Effects of Hurricane Maria in Puerto Rico

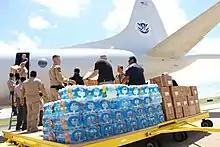
Relief supplies unloaded by U.S. Customs and Border Protection agents

One month after the hurricane, all hospitals were open, but most were on backup generators that provide limited power. About half of sewage treatment plants on the island were still not functioning. FEMA reported 60,000 homes needed roofing help, and had distributed 38,000 roofing tarps. The island's highways and bridges remained heavily damaged nearly a month later. Only 392 miles of Puerto Rico's 5,073 miles of road were open. A month later, some towns continued to be isolated and delivery of relief supplies including food and water were hampered—helicopters were the only alternative.